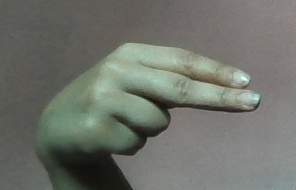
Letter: ain